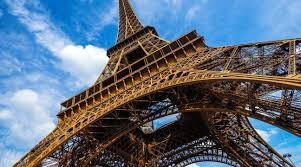
Landmark: Eiffel Tower